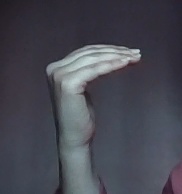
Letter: haa